Katerina Janouch

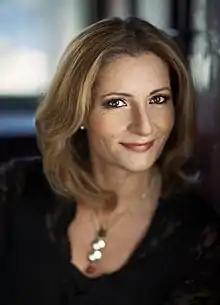
Janouch in 2012

Katerina Janouch (born Kateřina Janouchová; 22 February 1964) is a Swedish author, journalist and sexologist of Czech origin. She is primarily known for her children's books, but has also written about relationships, abuse, female genital mutilation and the political unrest of Sweden.